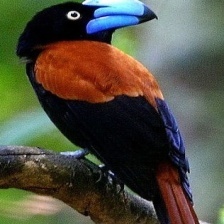
Species: HELMET VANGA
Scientific name: EURYCEROS PREVOSTII